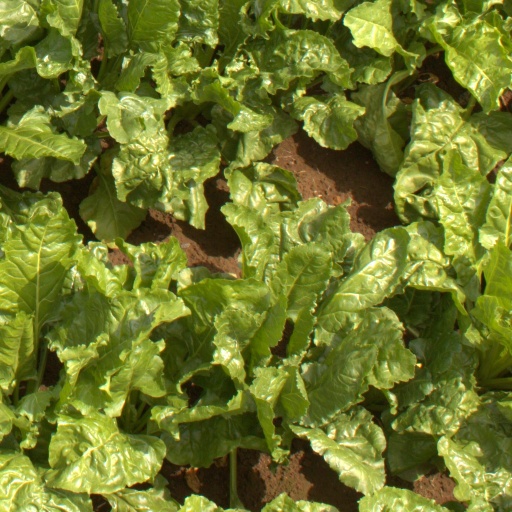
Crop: sugar beet